Ontario Highway 26

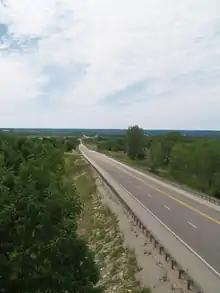
Highway 26 facing west towards Owen Sound; the highway dives through several large valleys between here and Meaford.

Highway26 serves as a major link between Barrie and the Greater Toronto Area, via Highway400, and the popular tourist region on the southern shore of Georgian Bay.